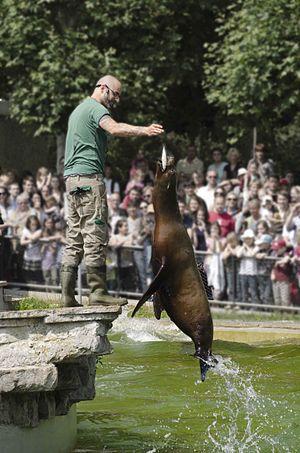
Le Wilhelma, ou plus précisément le jardin botanique et zoologique Wilhelma, faisait partie à l'origine d'un ensemble royal associé au parc de Rosenstein qui entoure un château à Stuttgart, Allemagne. Ce jardin-zoo de 30 hectares est situé à Bad Cannstatt, un quartier historique et résidentiel de la capitale du land du Bade-Wurtemberg, au sud-ouest du pays. C'est un ensemble original qui comprend à la fois d'importantes collections botaniques et zoologiques, ainsi que des éléments d'architecture du XIXᵉ siècle, classés monuments historiques, disséminés au sein d'un parc d'agrément. Inauguré en 1953, le Wilhelma est fréquenté annuellement par plus de deux millions et demi de visiteurs.